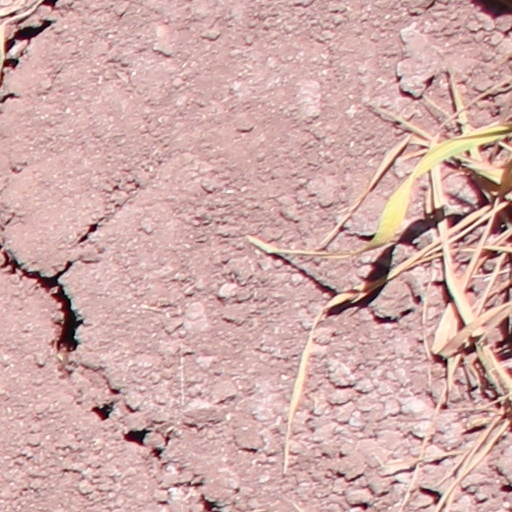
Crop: wheat